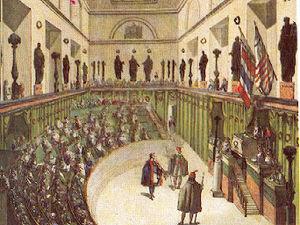
Le Conseil des Anciens, lointain ancêtre du Sénat moderne, est l'une des deux assemblées législatives françaises du Directoire, avec le Conseil des Cinq-Cents. Elle fut instituée par la constitution de l'an III, adoptée par la Convention thermidorienne en août 1795 et mise en application le 23 septembre 1795. Elle est supprimée à la suite du coup d'État du 18 brumaire le 10 novembre 1799.
Le coup d'État du 18 brumaire an VIII, souvent abrégé en coup d’État du 18 Brumaire, organisé par Emmanuel-Joseph Sieyès et exécuté par Napoléon Bonaparte, avec l'aide décisive de son frère Lucien, marque la fin du Directoire et de la Révolution française, et le début du Consulat. Si les événements déterminants se produisent le 19 brumaire au château de Saint-Cloud, où le Conseil des Cinq-Cents et le Conseil des Anciens sont réunis, c'est le 18 que la conjuration met en place les éléments nécessaires au complot.
Les cinq directeurs sont les détenteurs du pouvoir exécutif sous le Directoire, régime qui gouverne la France entre 1795 et 1799. Ils sont désignés, selon la Constitution de l'an III, par le Conseil des Anciens dans une liste produite par le Conseil des Cinq-Cents, et restent cinq ans en fonction. Un des directeurs doit être remplacé chaque année. Cet exécutif collégial et tournant est conçu pour éviter tout risque de dérive dictatoriale.
Jean-François Marmontel, né le 11 juillet 1723 à Bort-les-Orgues et mort le 31 décembre 1799 à Habloville, est un encyclopédiste, historien, conteur, romancier, grammairien et poète, dramaturge et philosophe français.